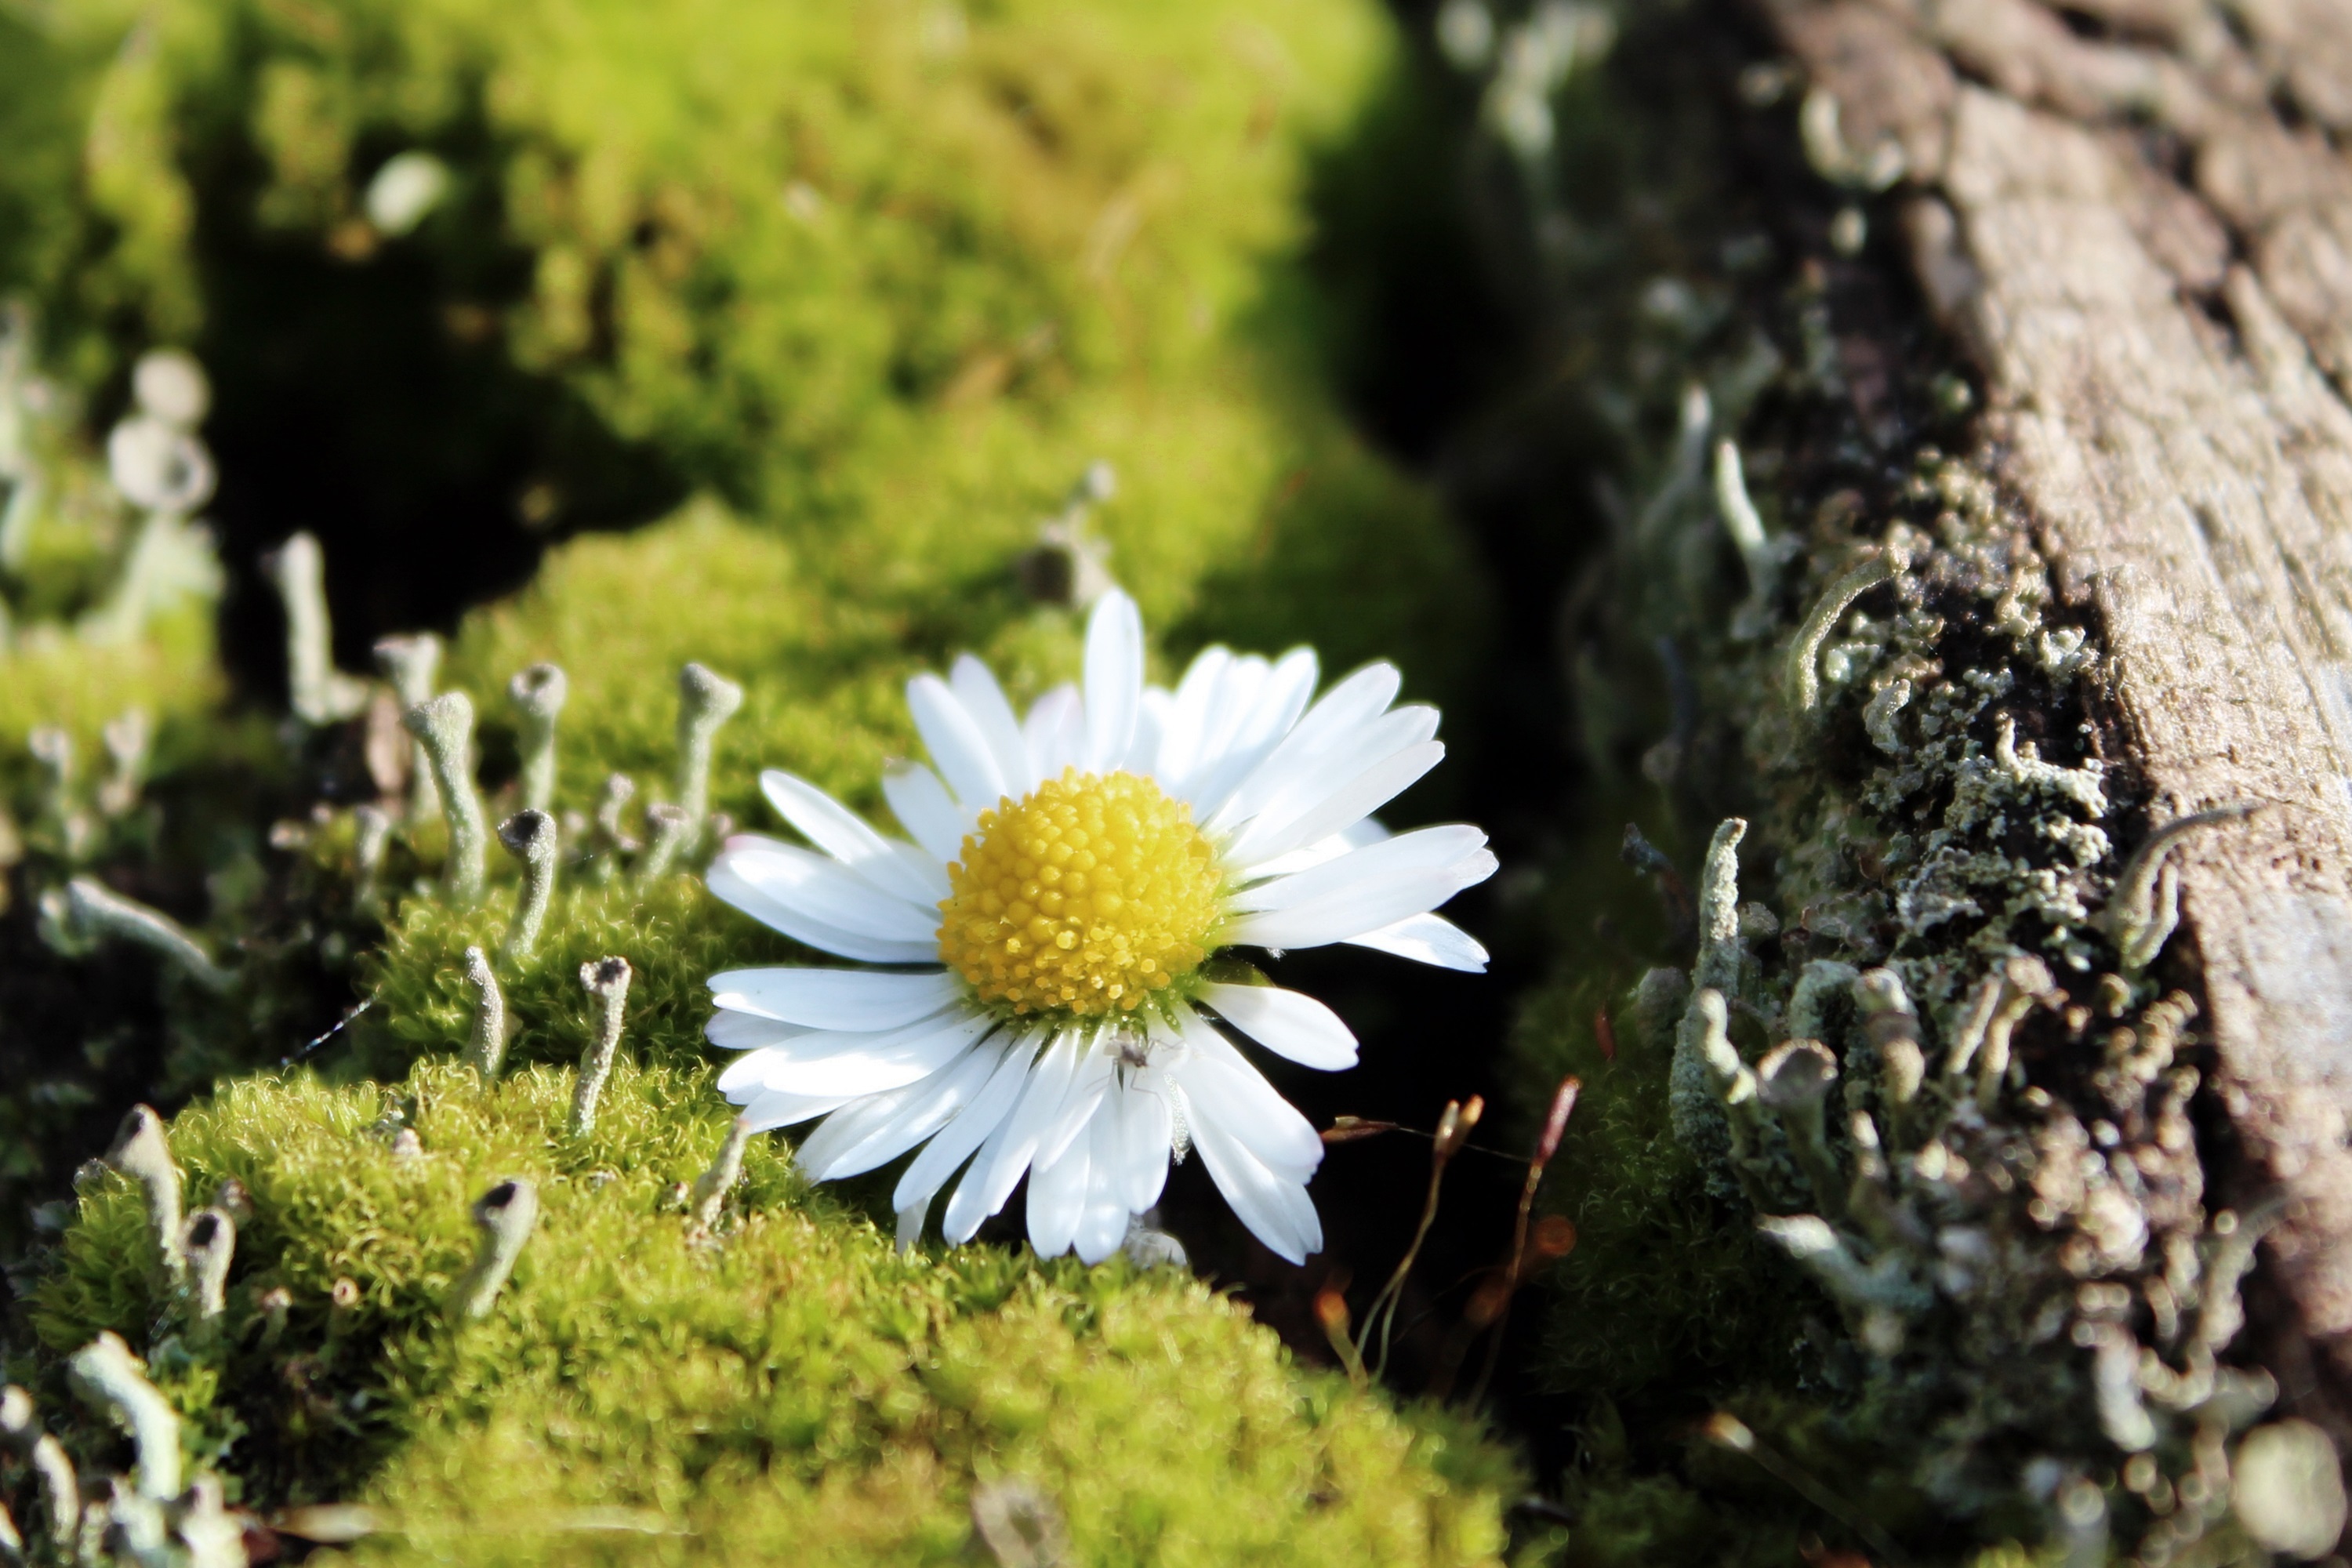
nature, blossom, plant, wood, leaf, flower, bloom, moss, daisy, decoration, spring, green, botany, garden, close, flora, deco, wildflower, background, macro photography, flowering plant, daisy family, land plant